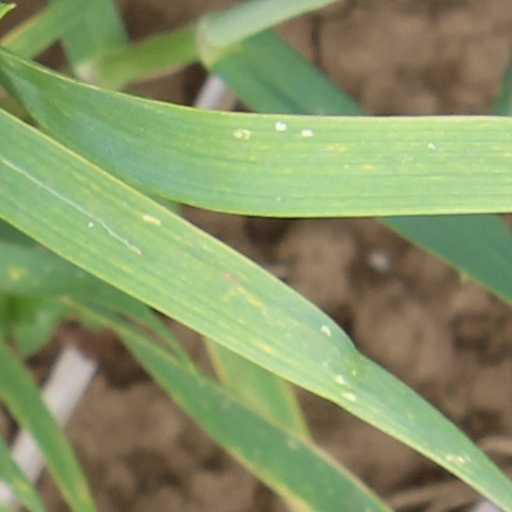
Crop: wheat